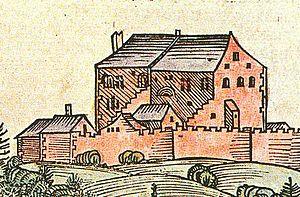
La forteresse de Hohensalzburg est une forteresse médiévale autrichienne située à Salzbourg au sommet de la montagne Festungsberg. Érigé à la demande des Princes-Archevêques de Salzbourg avec une longueur de 250 mètres et une largeur de 150 mètres, il est l'un des plus grands châteaux médiévaux d'Europe. La fortification est voisine de celle du château de Hohenwerfen, toutes deux du XIᵉ siècle.